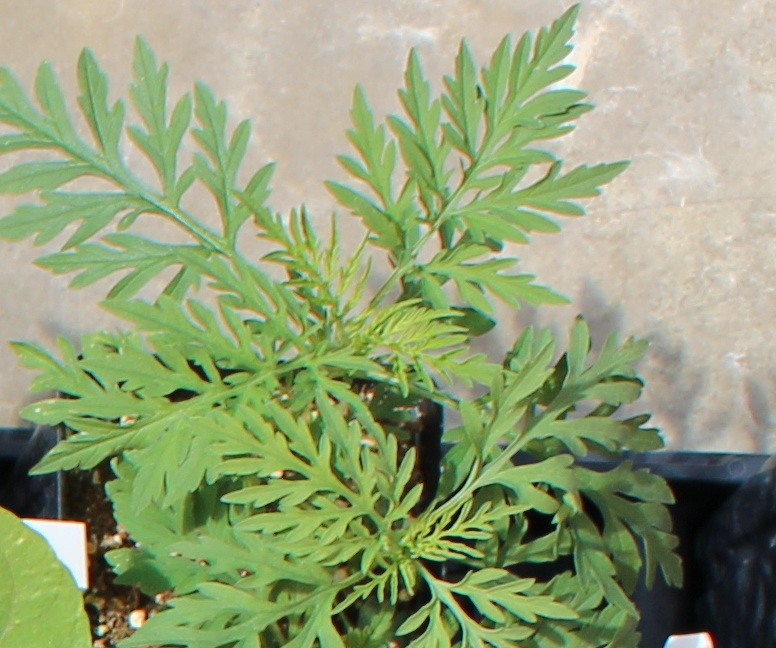
Label: Ragweed